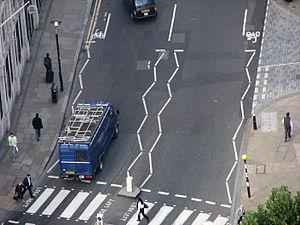
La prévention routière, ou sécurité routière, est l'ensemble des mesures mises en place pour empêcher les usagers de la route d'être tués ou gravement blessés dans les accidents de la route, ou en atténuer les conséquences. Les usagers de la route sont les piétons, les cyclistes, les automobilistes et leurs passagers, les chauffeurs de poids-lourd, et les passagers des transports publics routiers, etc. Il s'agit d'un enjeux sociétal majeur.